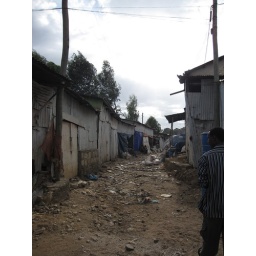
This dirt road leads through the market in Harar.